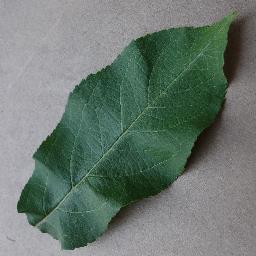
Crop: apple
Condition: healthy